Imperial and US customary measurement systems

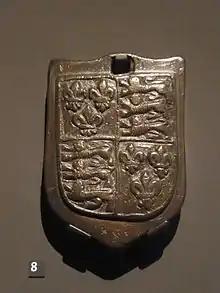
Bronze wool weight of (1550–1600) stamped with the Royal coat of arms (Victoria and Albert Museum)

During Saxon times land was measured both in terms of its economic value and in terms of its size. The Domesday Book used the hide, an economic unit of measure. In other references the furlong and the rood appear to be units related to ploughing procedures. Of particular interest was the rood which was 15 North German feet in length, the North German foot being equivalent to 335 mm (13.2 inches). Craftsmen, on the other hand used a shorter Roman foot.